Coit Albertson

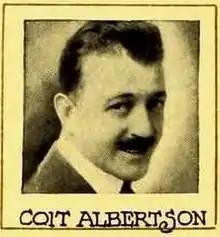
Albertson from a 1919 ad for "The Carter Case"

Albertson was born in Reading, Pennsylvania, the son of George and Elizabeth (née Stock) Albertson, and began his acting career on Broadway, where, among other productions, he played in "Stubborn Cinderella". He was also active in vaudeville.